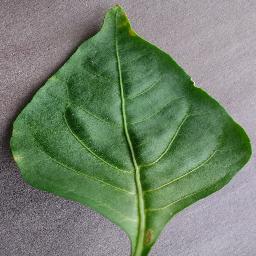
Label: Pepper,_bell___healthy